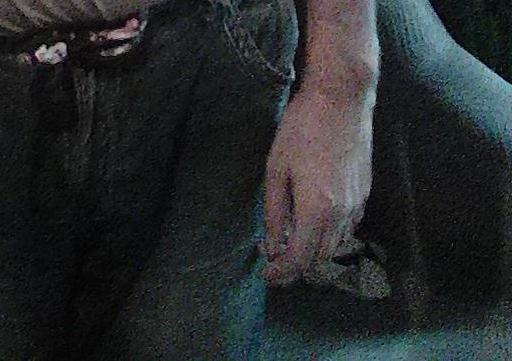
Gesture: no_gesture